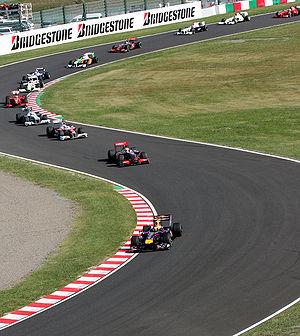
Brawn GP Formula One Team ou plus simplement Brawn GP est une ancienne écurie de Formule 1 britannique créée le 6 mars 2009 pour débuter en compétition à l'occasion du championnat du monde de Formule 1 2009 qu'elle a remporté avec Jenson Button avant d'être rachetée par Mercedes Grand Prix. Une seule saison, disputée au sommet et couronnée de succès, fait de Brawn GP un cas singulier dans l'histoire de la Formule 1.